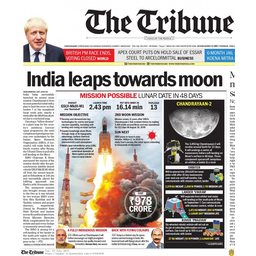
Label: paper